Ion Agârbiceanu

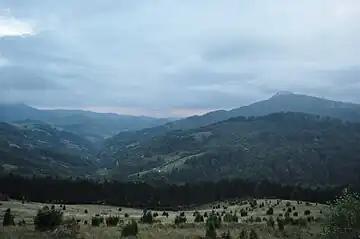
View of the Apuseni Mountains from Bucium, site of formative experiences for Agârbiceanu

Agârbiceanu entered literary life as a poet: in 1900, he composed an ode modeled on Horace, with which he celebrated the Catholic Church as a guarantee of the Romanians' Latinism. According to his "Sămănătorul" patron, Nicolae Iorga, he was great as the author of ballades, and is seen by historian Radu Brateș as heavily indebted to George Coșbuc and János Arany (or, in Breazu's words, as "typically Coșbucian"). When he abandoned this focus on poetry, it was probably on Goga's advice. During his "Românul" years (1910–1914), Agârbiceanu experimented with closet drama, which offered him the opportunity to highlight electoral debates and family crises. The bulk of his career focused on vignettes (often prose poems), short stories and novels, intended to represent daily life in the Apuseni Mountains. His favorite theme was the life of a Transylvanian country priest at the turn of the 20th century, but his "gallery" of protagonists also included shepherds, foresters, rafters, thieves, teachers, village doctors, Romani metalworkers, and the rich industrialists ("Transylvanian nabobs"). A prolific writer, possibly the most productive one in Romania before 1930, he completed some 65 volumes, by his own account, both long and short. According to Breazu, this output meant that: "Father Agârbiceanu's generation could find itself depicted in his work, down to the most insignificant details."